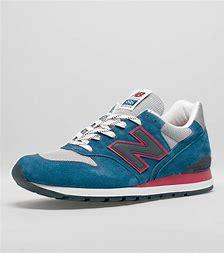
Brand: New
Model: Balance New Balance 996 Series